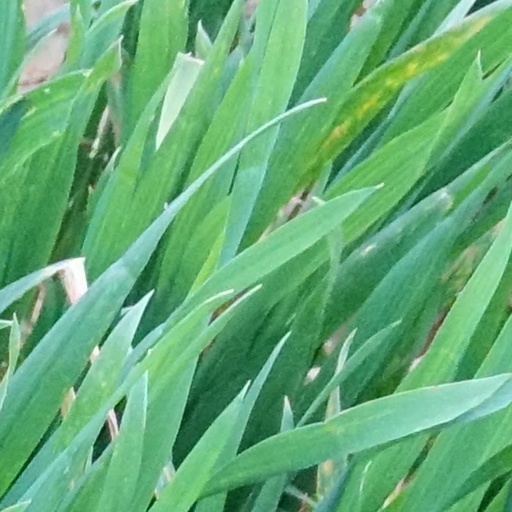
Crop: wheat